Willie (dog)

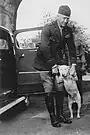
Patton playing with Willie

The dog was originally named "Punch" and he was the pet of an RAF pilot who sometimes took the dog on bombing missions. When the pilot didn't return from a mission, his wife sold the dog. Patton's staff purchased the dog on March 4, 1944, in England. Patton named him Willie after a boy that he met during the Great Depression and not because of William the Conqueror as it is commonly believed.